BrightDrop

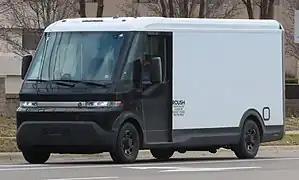
BrightDrop Zevo 600 all-electric delivery van

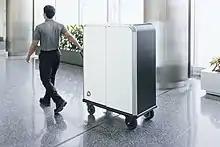
BrightDrop Trace electric delivery cart

BrightDrop's first two products are the Zevo 600 electric van and Trace electric pallet. The Zevo 600 is powered by GM's Ultium battery platform and is purpose-built for the delivery of goods and services over long distances. It has a built-in security system and a range of 250 miles per charge. Its name is a play on its 600 cubic feet of cargo space.